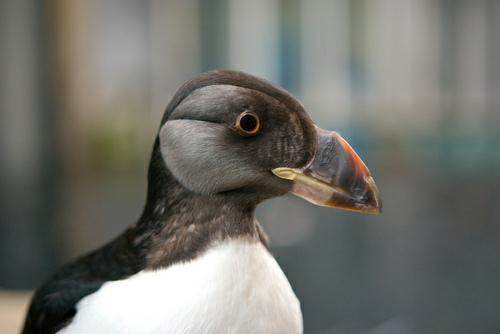
A photo of a horned puffin